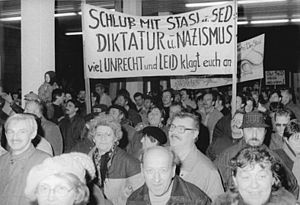
Stasi / Retsopgøret
Stasis hovedkvarter stormes i januar 1990.
Ministerium für Staatssicherheit. I de første år anvendtes Staatssicherheitsdienst. Wilhelm Zaisser var den første Minister für Staatssicherheit, mens Erich Mielke besad posten fra 1957 til kommuniststyrets fald i 1989.